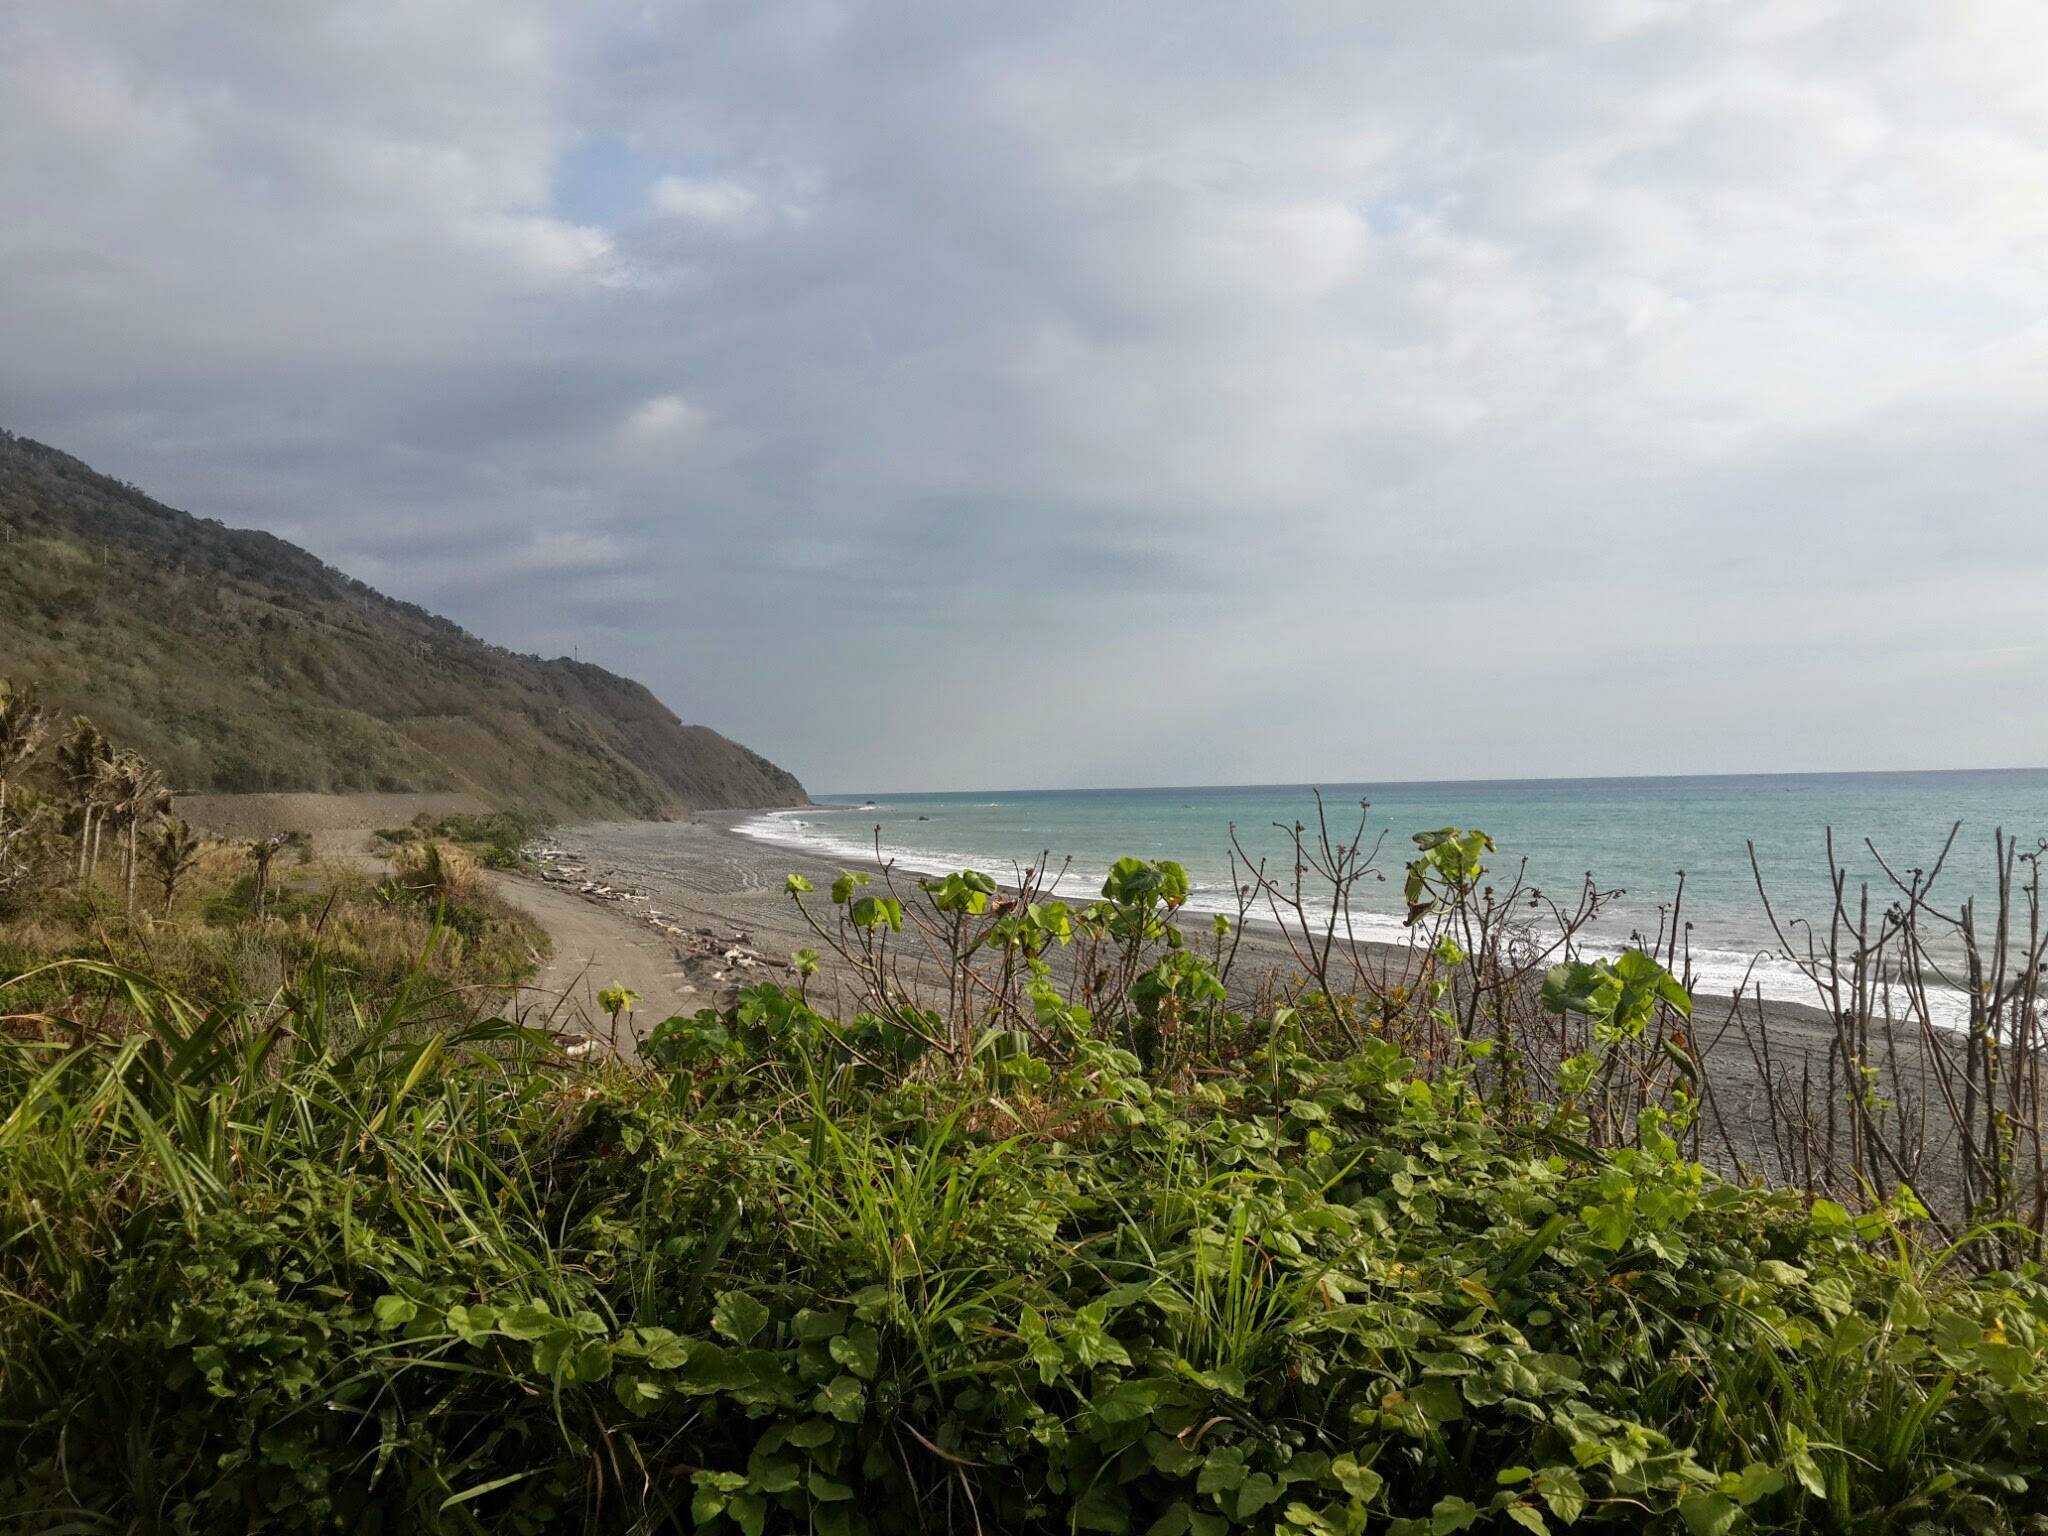
beach, sea, coast, ocean, hill, shore, lake, vacation, cliff, cove, bay, island, terrain, body of water, tropics, cape, hai bian